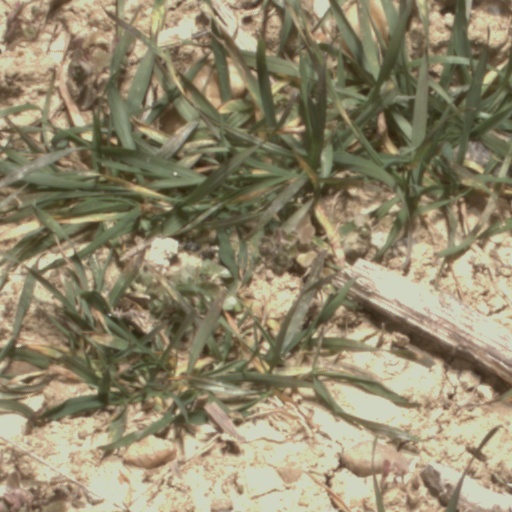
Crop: wheat